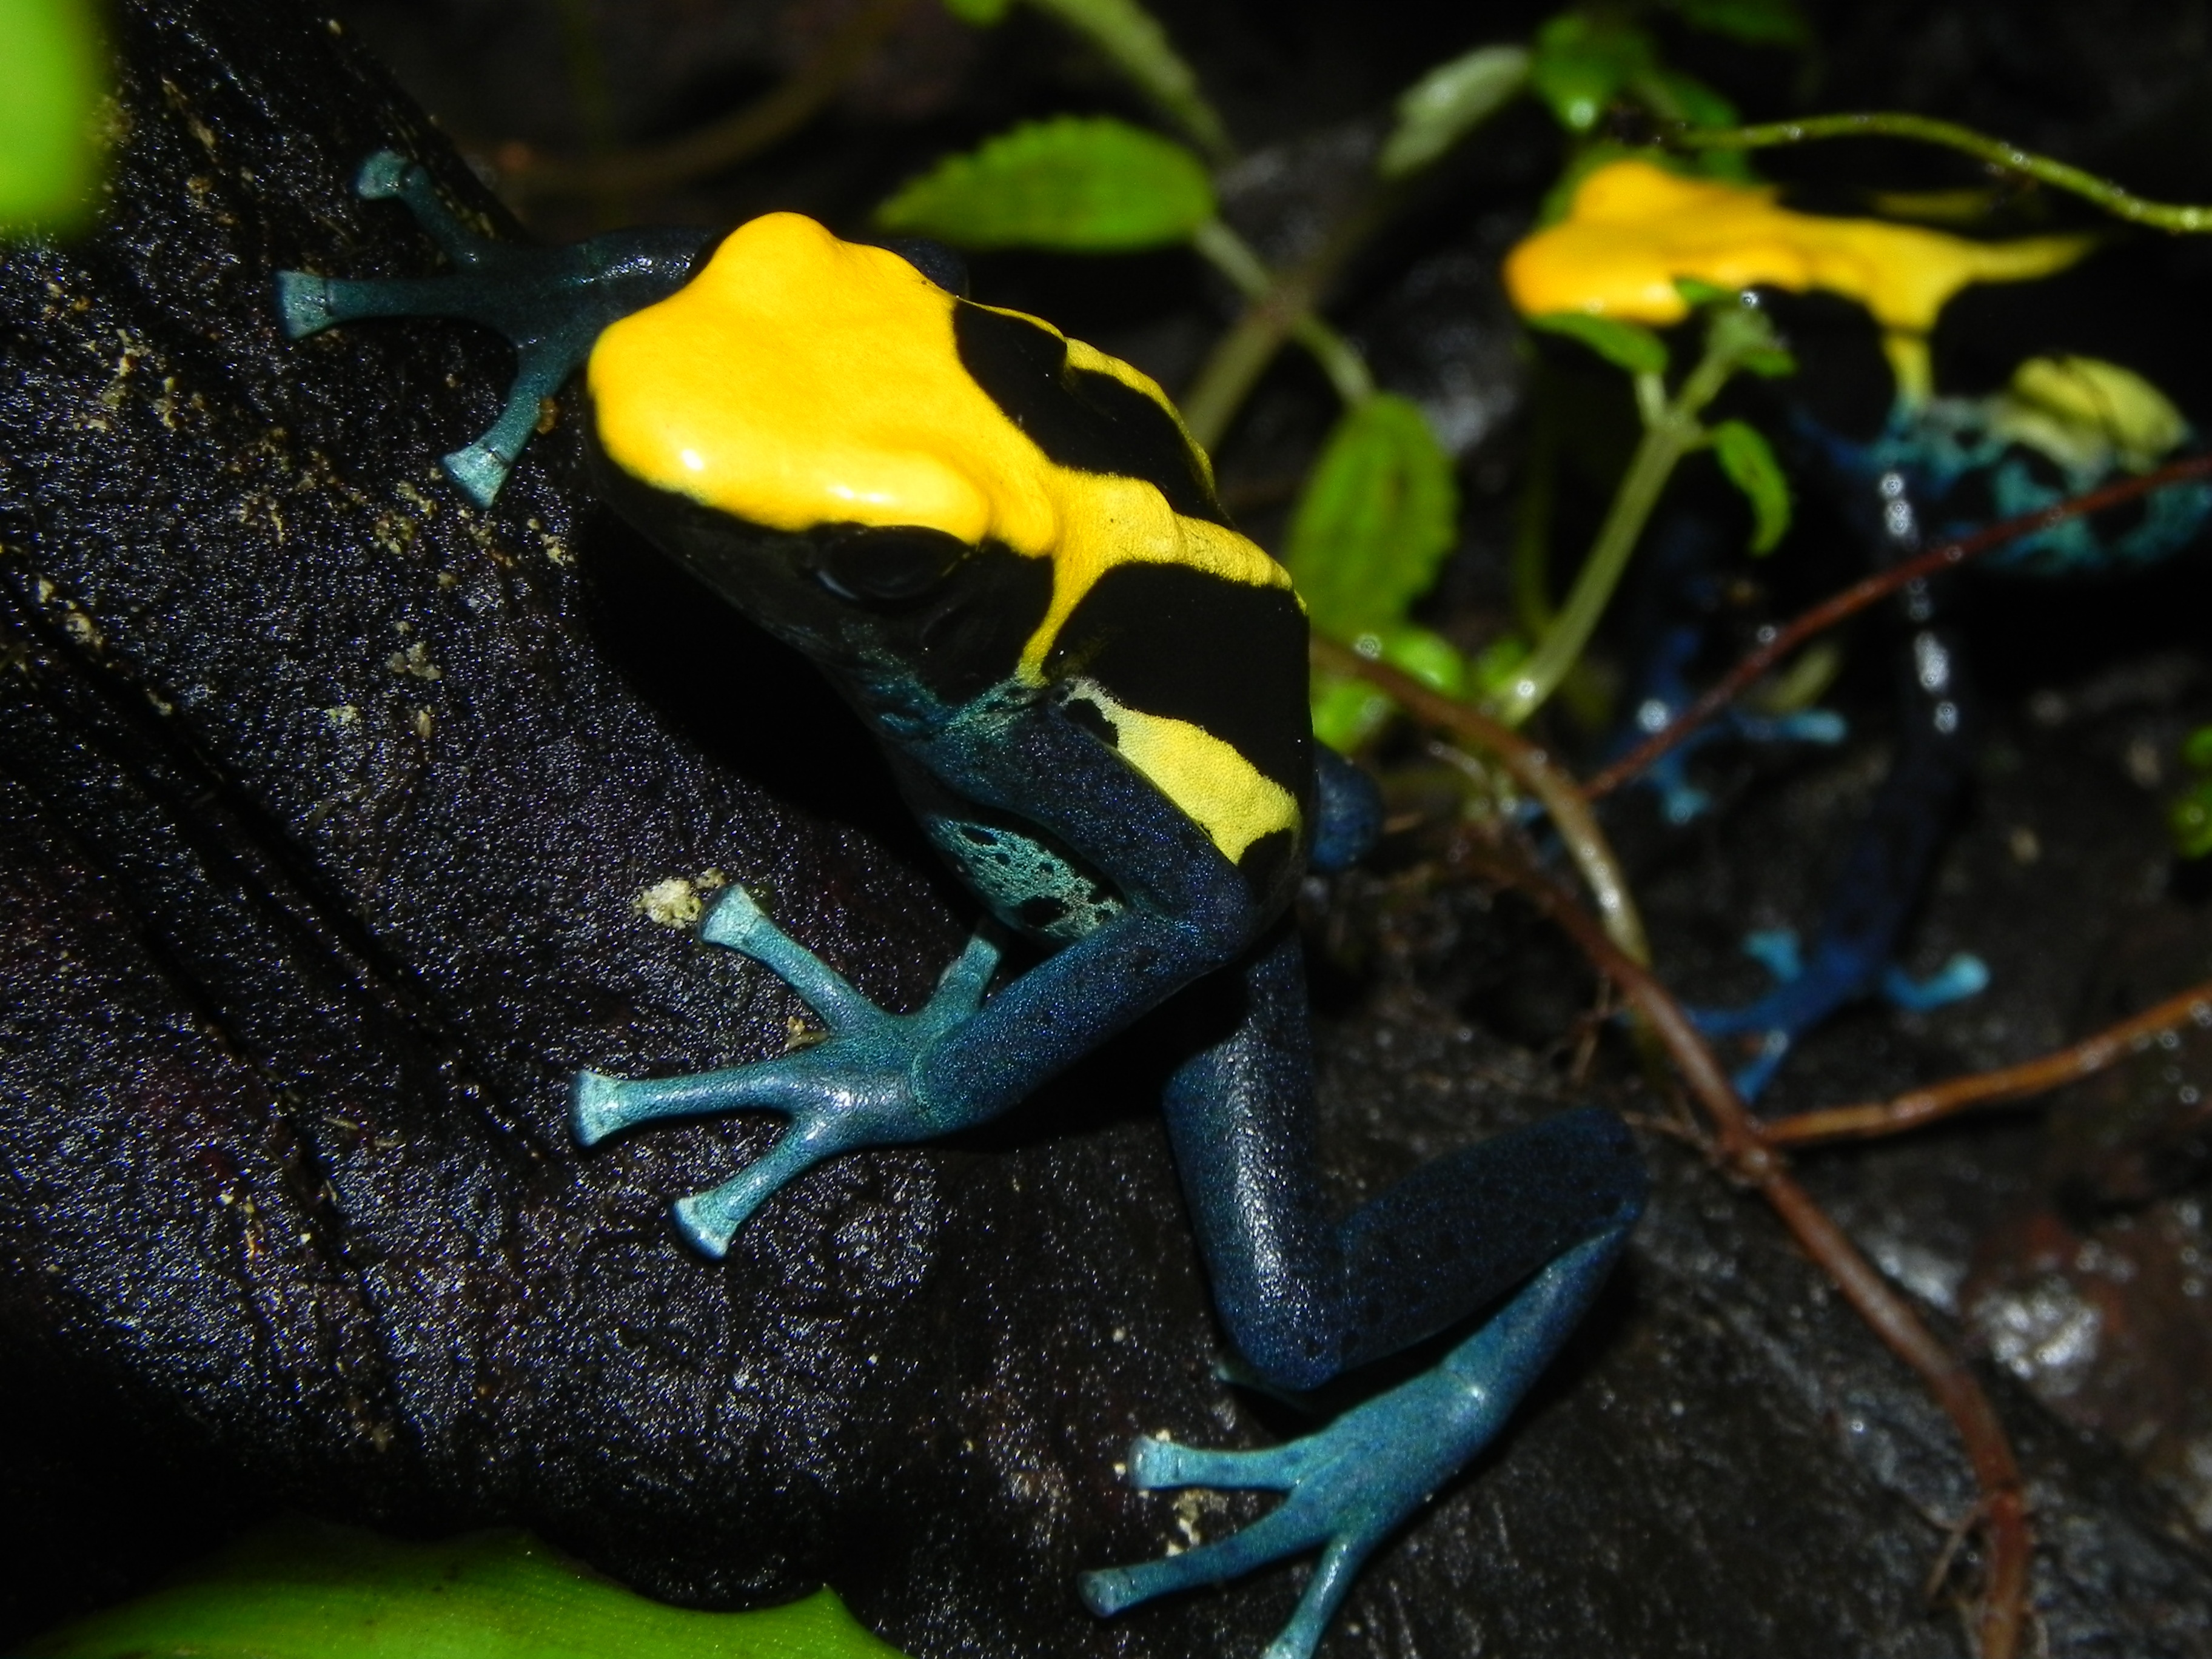
nature, leaf, flower, wildlife, green, biology, frog, amphibian, flora, fauna, poison, amphibians, macro photography, dart, yellow skin, dendrobatidae